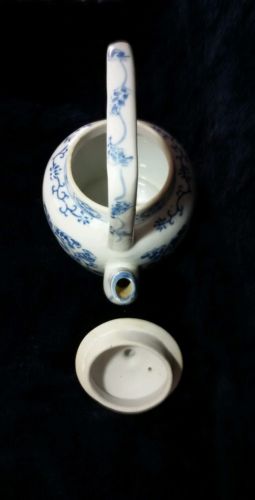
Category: kettle